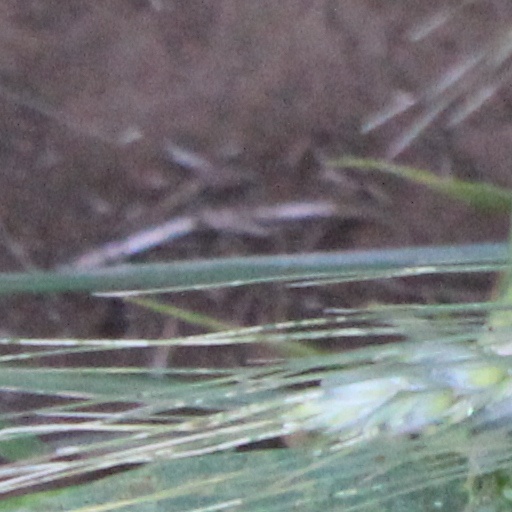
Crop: wheat